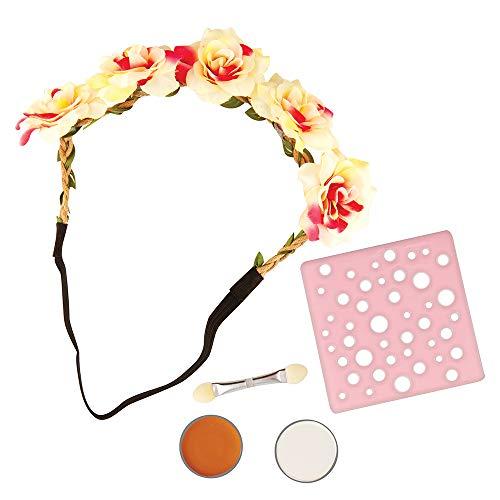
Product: Fashion Angels Boho Fawn Insta Costume- DIY Fawn Costume
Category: Toys & Games | Dress Up & Pretend Play | Accessories
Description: Instantly transform yourself with this boho Fawn insta costume kit from Fashion Angels.
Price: $11.99
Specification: ProductDimensions:9.1x8x1.8inches|ItemWeight:3.04ounces|ShippingWeight:3.04ounces(Viewshippingratesandpolicies)|ASIN:B07XZXCCZ1|Itemmodelnumber:77597|Manufacturerrecommendedage:8yearsandup